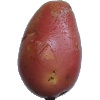
Label: Potato Red Washed 1